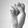
ASL letter: S